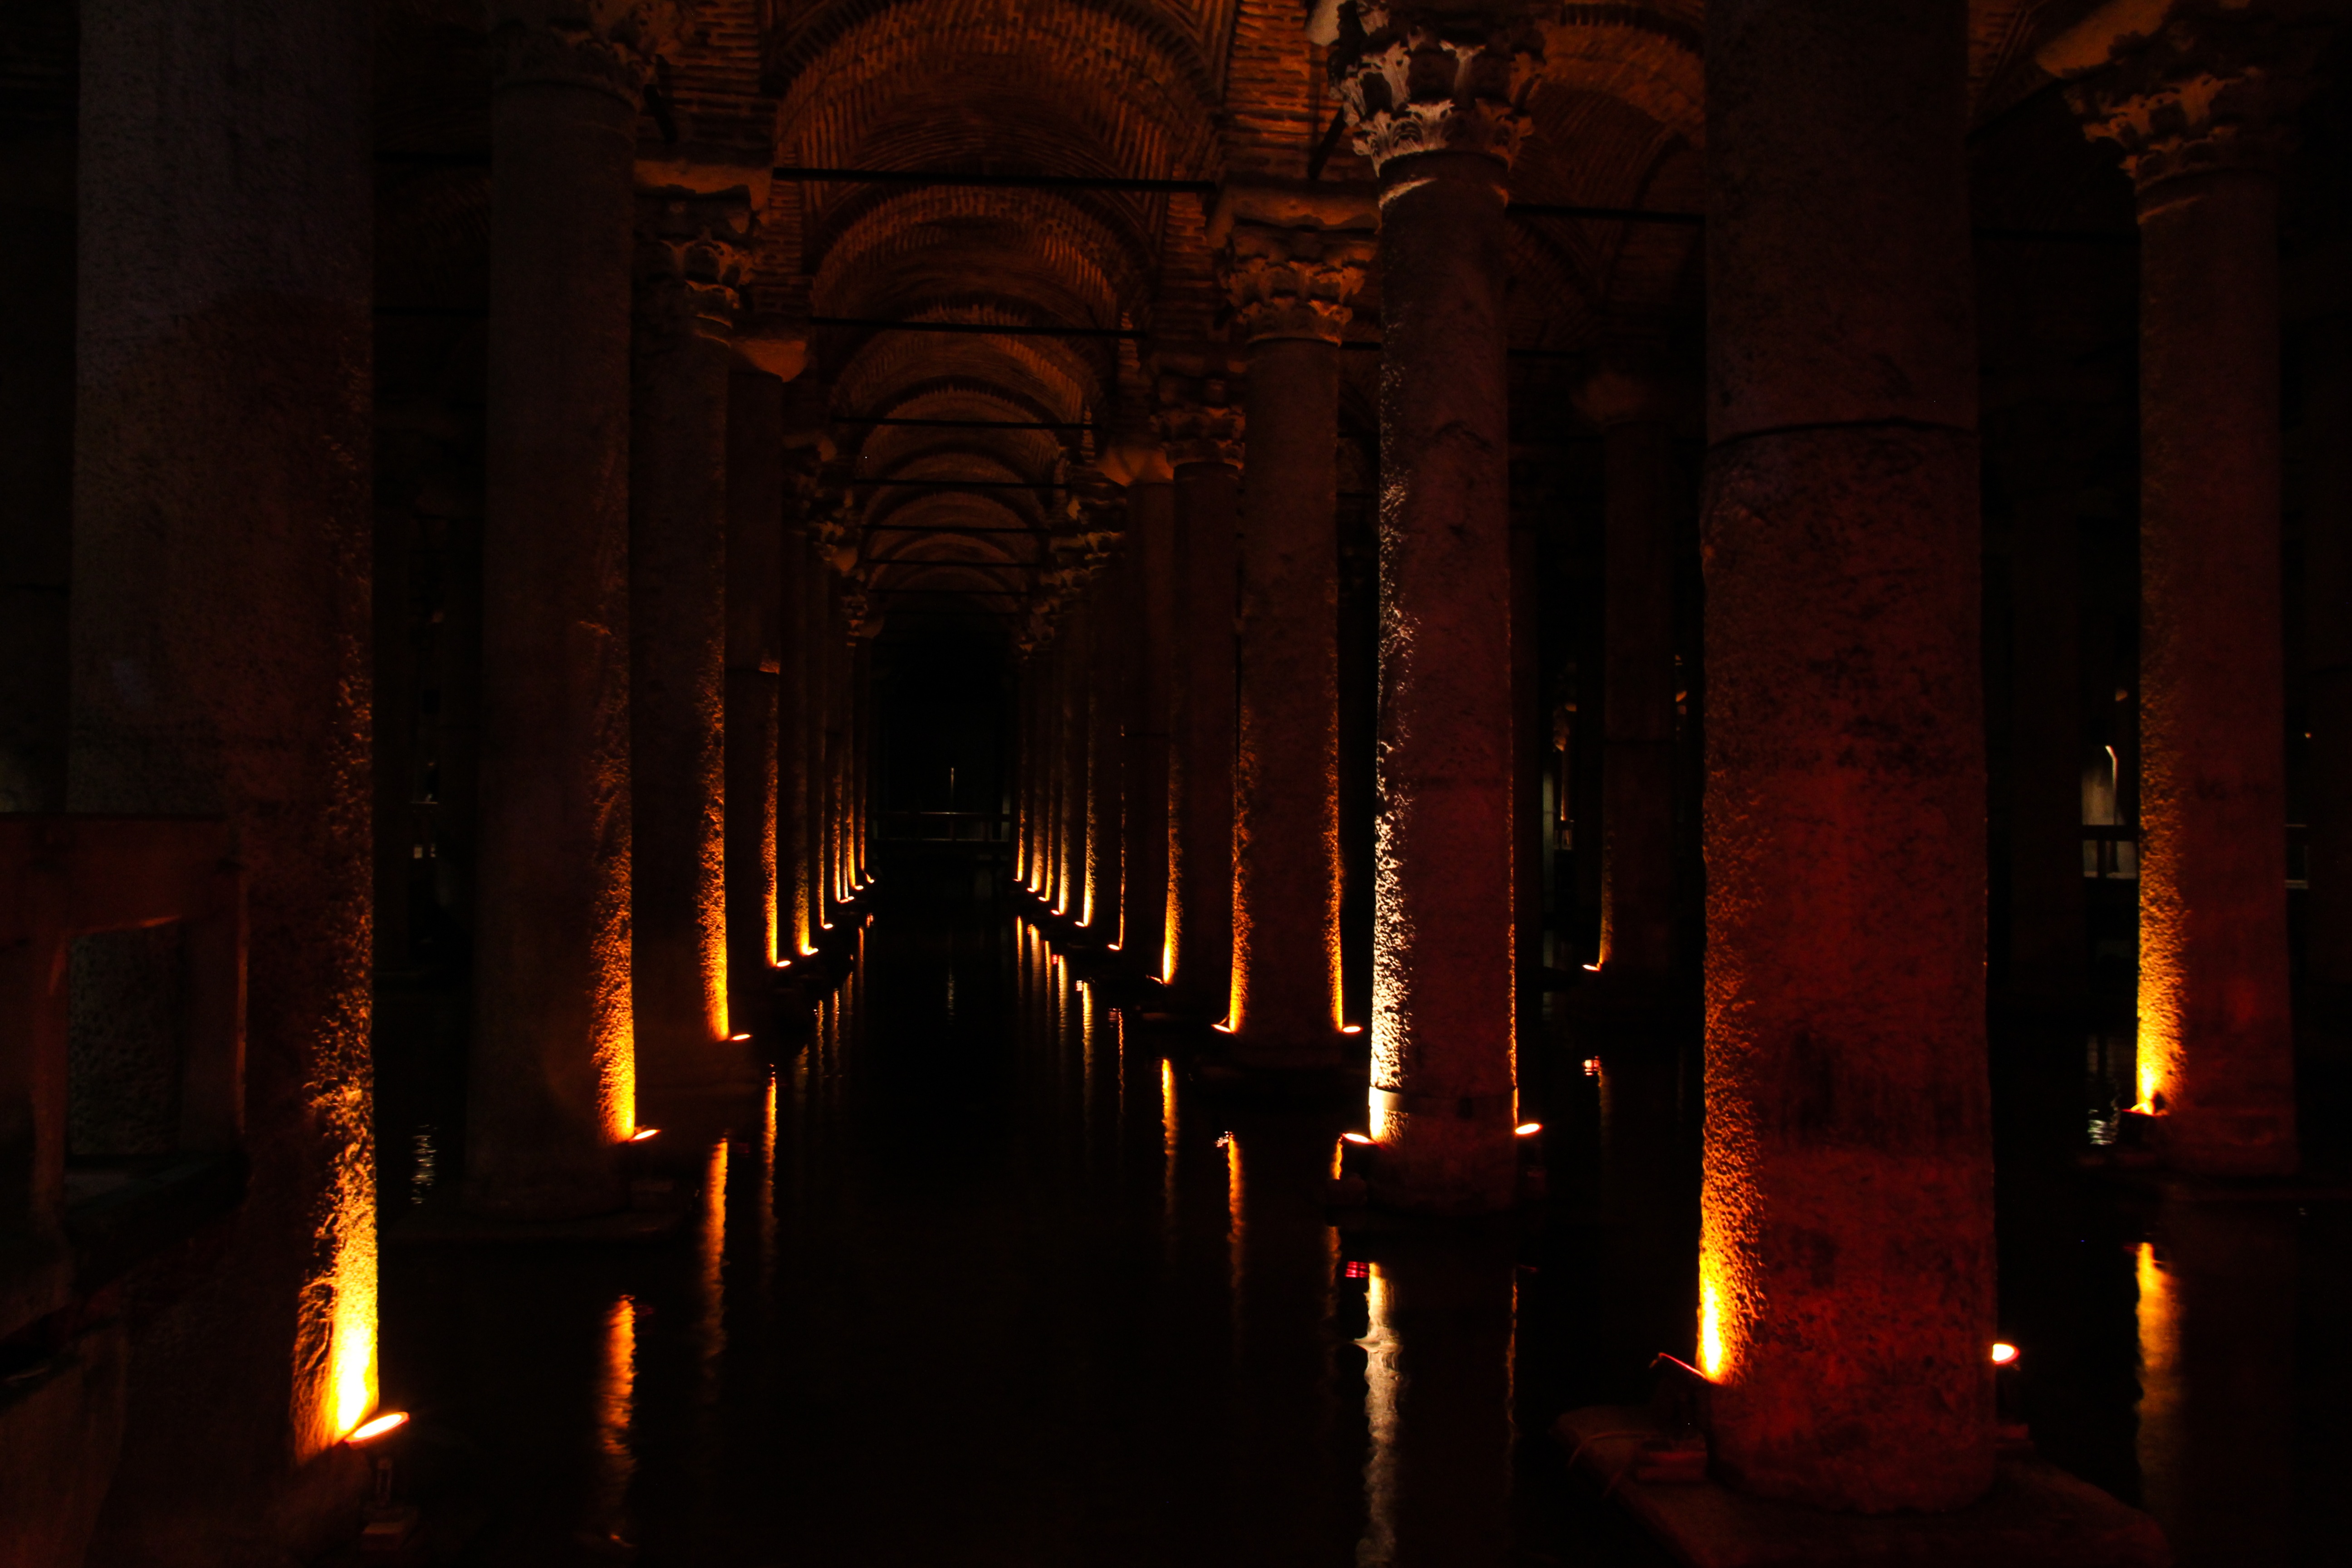
water, light, architecture, night, dark, evening, darkness, lighting, temple, turkey, istanbul, spectacular, cistern, screenshot, voltage, basilica cistern